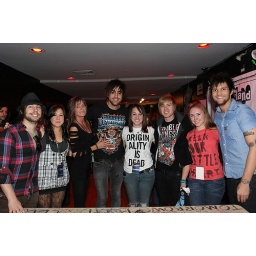
sara wood, denise simonson, and boys like girls at pencils of promise show 2010 in nyc